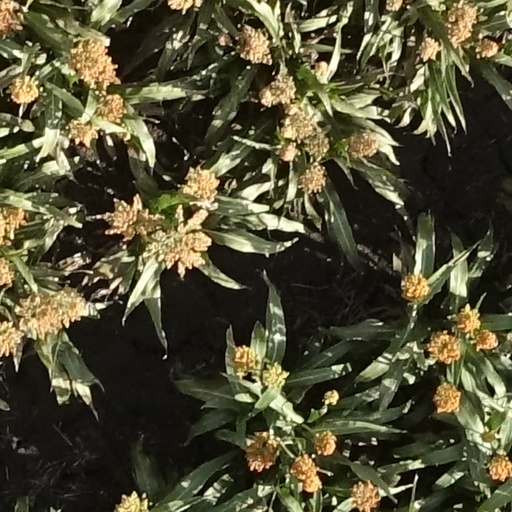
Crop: sorghum